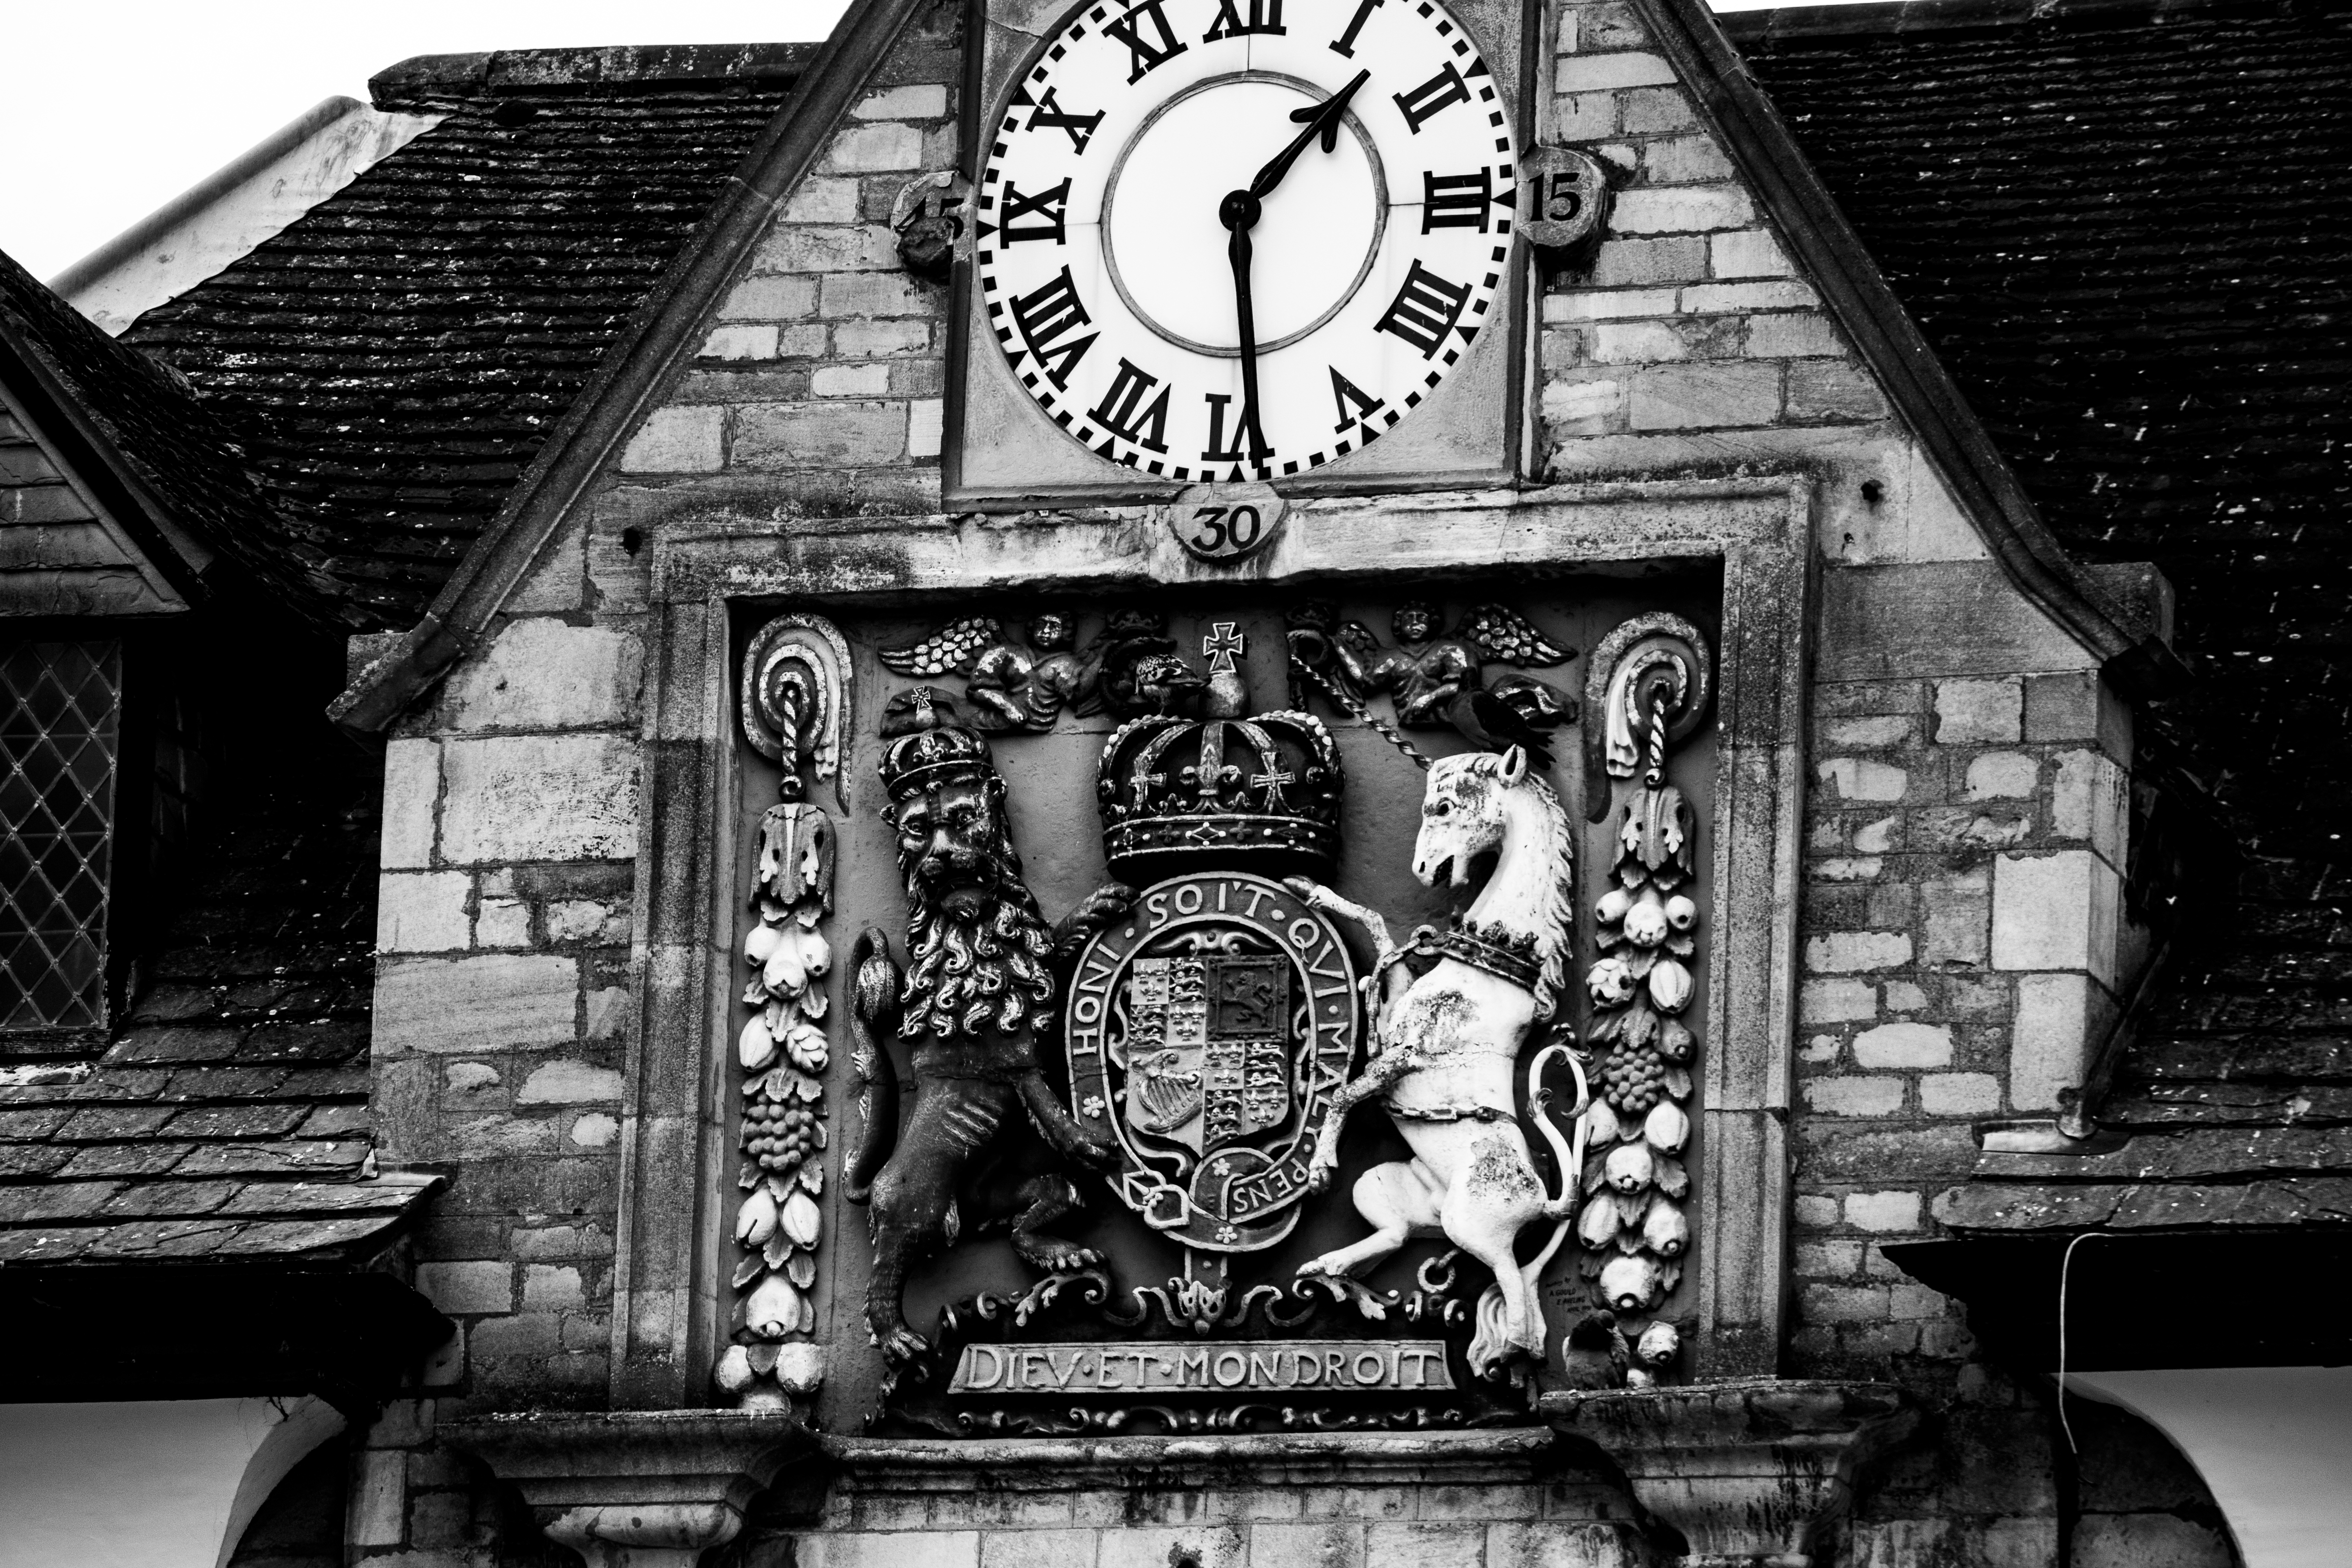
black and white, white, house, black, monochrome, uk, blackandwhite, illustration, buildings, photograph, image, peterborough, monochrome photography